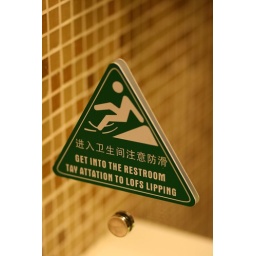
Chinglish (Chinese English) sign in our bathroom